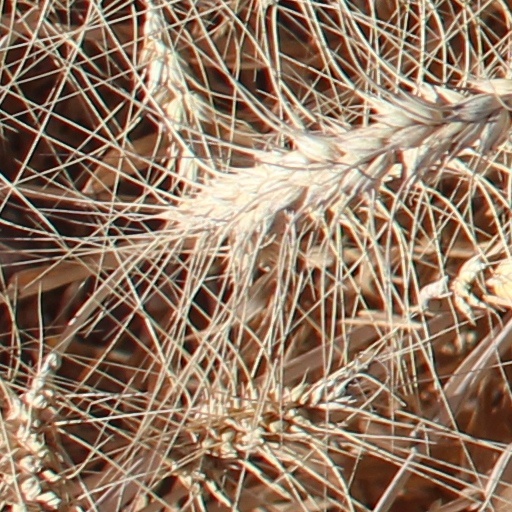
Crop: wheat